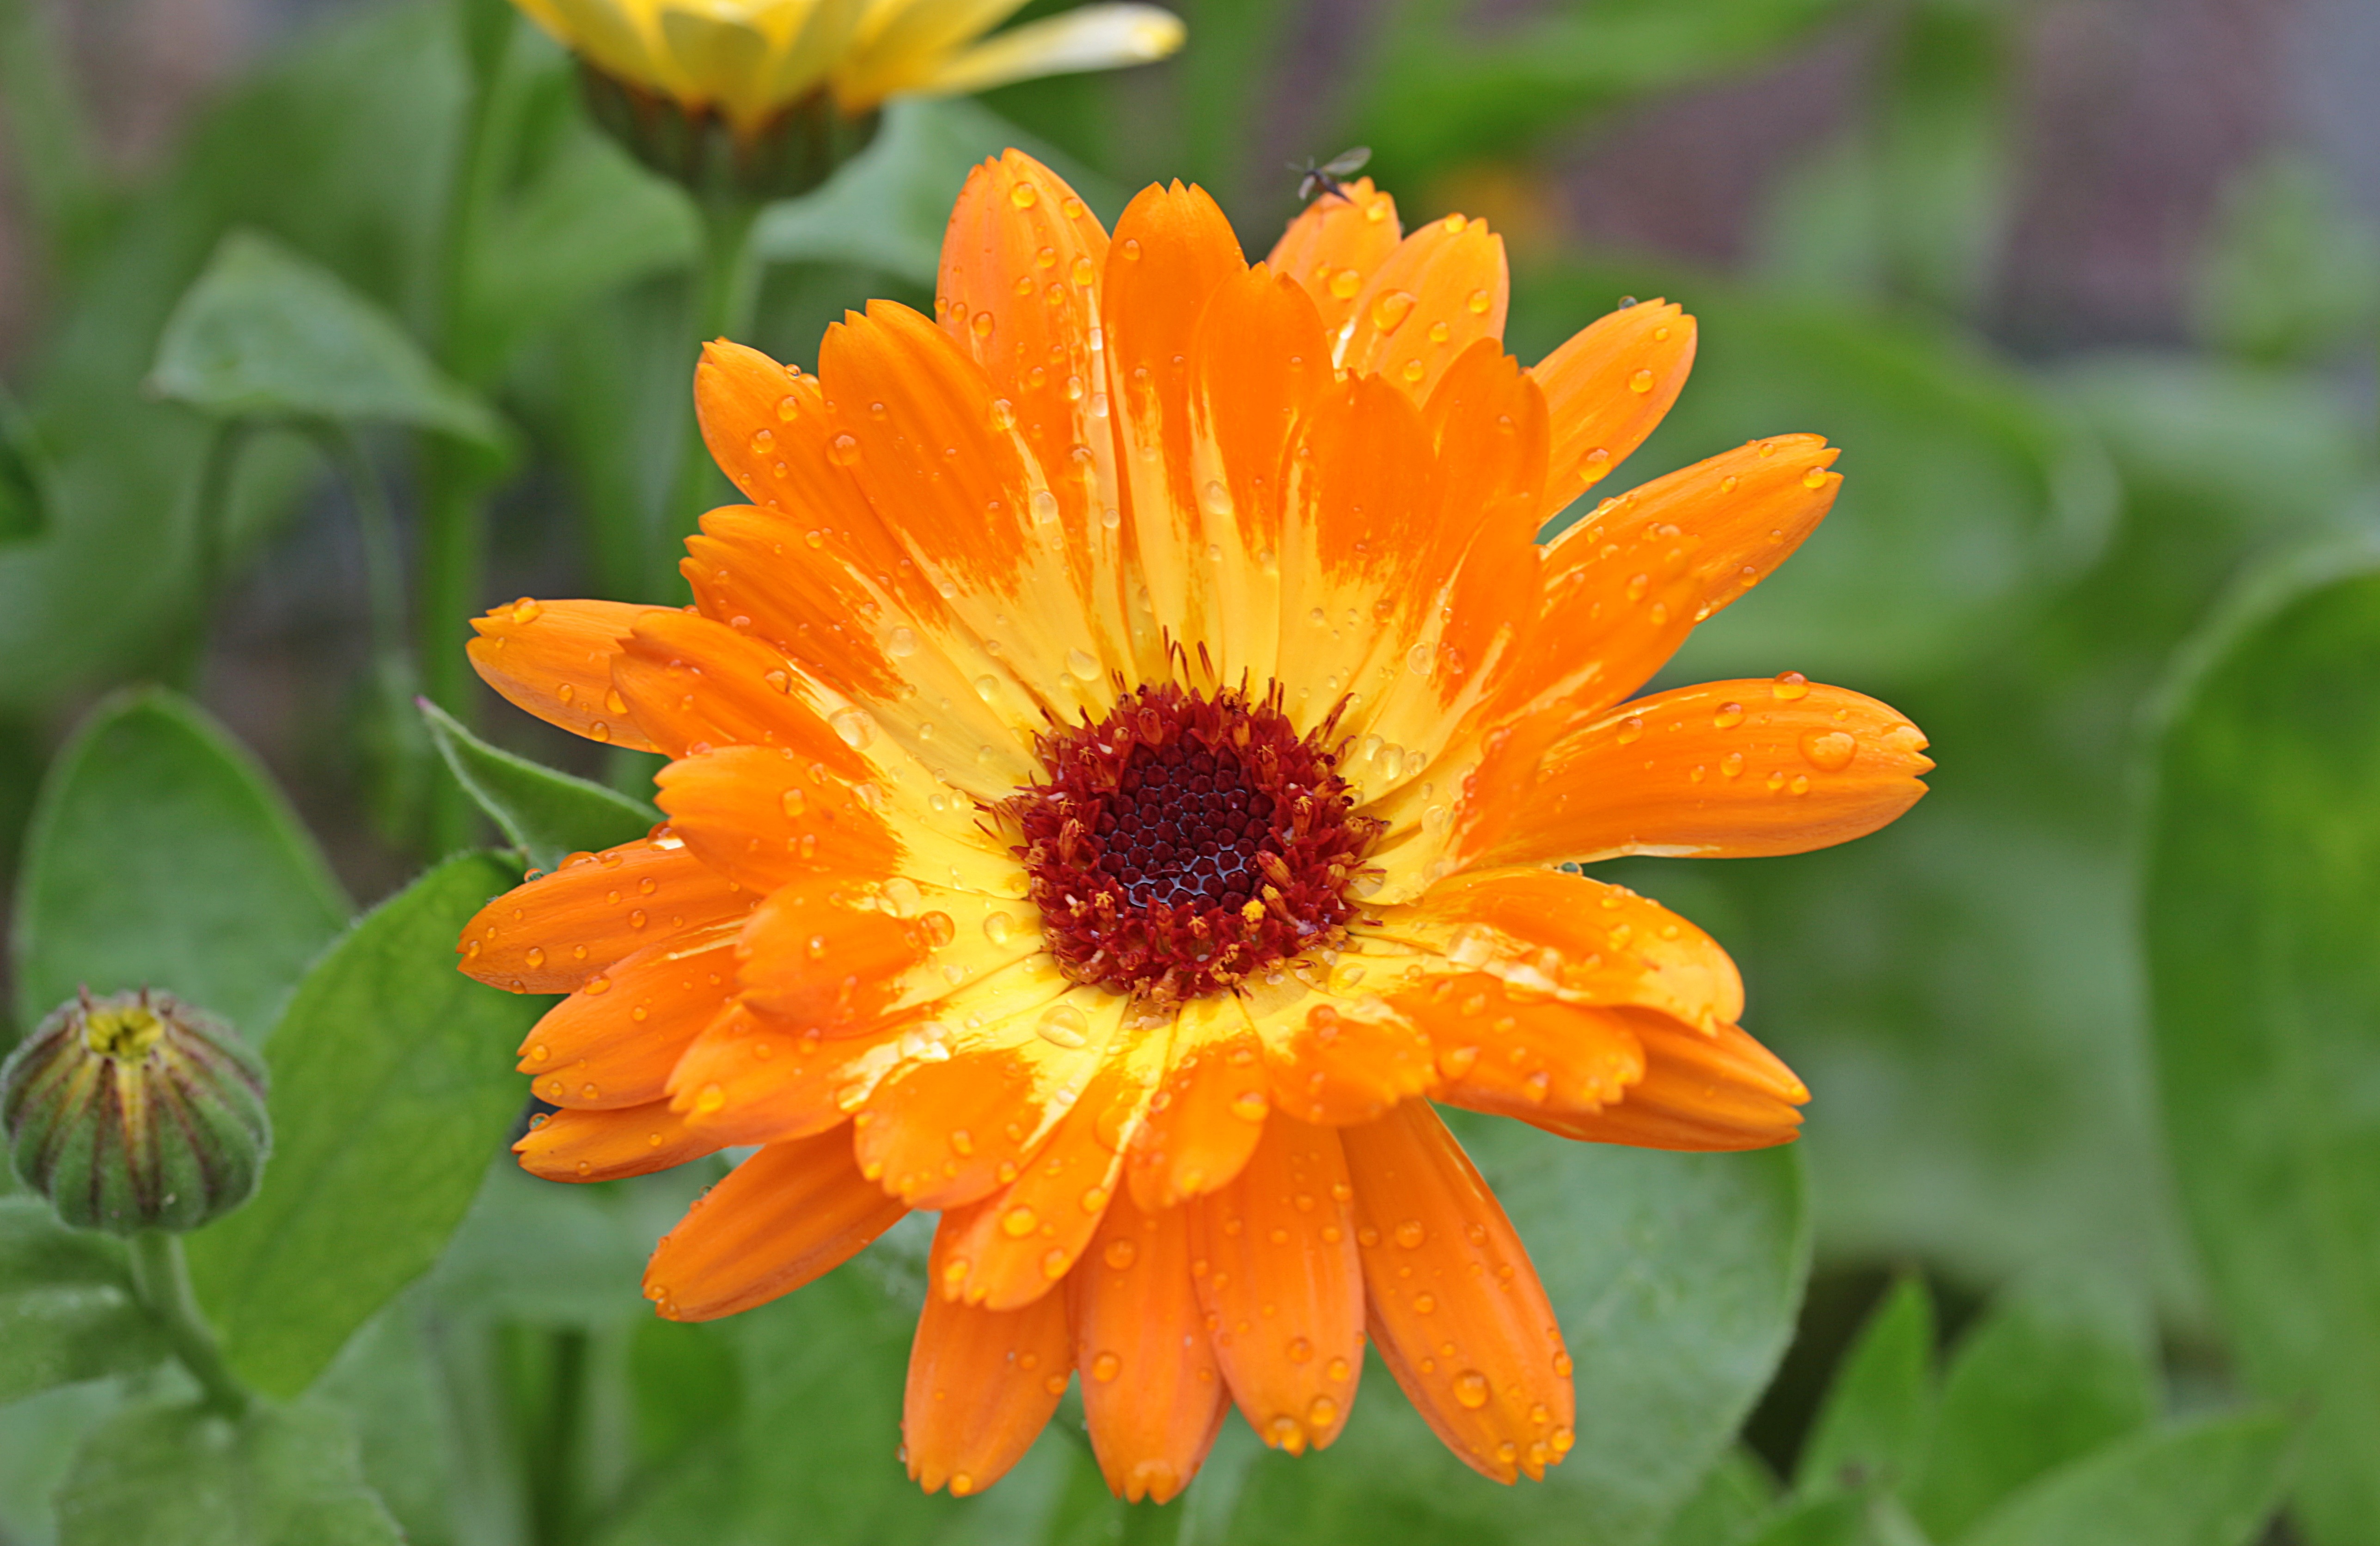
blossom, plant, flower, petal, bloom, raindrop, wet, herb, botany, yellow, garden, flora, drip, wildflower, gardening, flower garden, nectar, marigold, composites, medicinal plant, macro photography, rainy weather, flowering plant, bi color, daisy family, calendula, sulfur cosmos, naturopathy, annual plant, land plant, blanket flowers